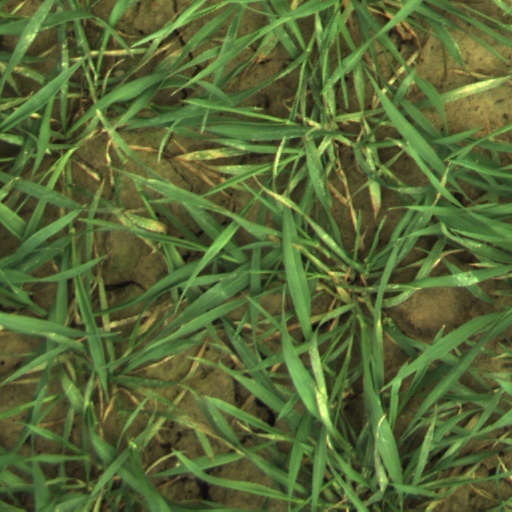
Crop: wheat